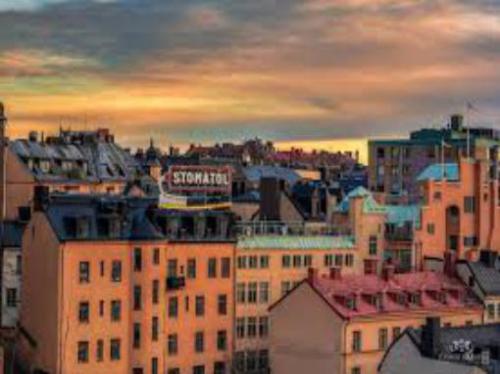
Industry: Necessities